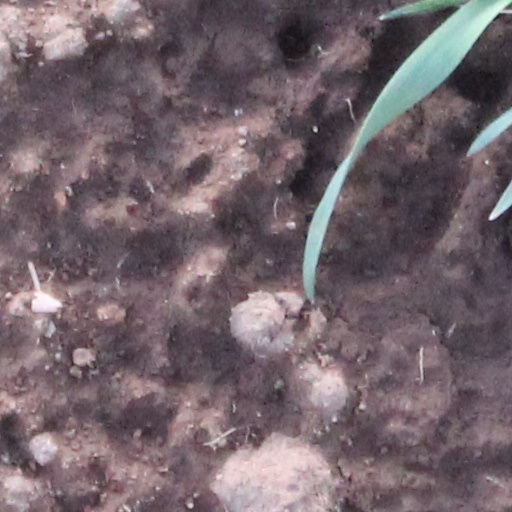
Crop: wheat